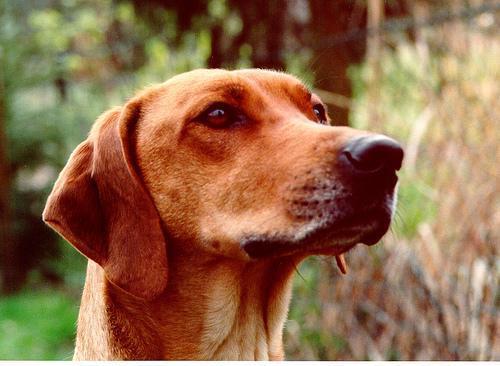
Rhodesian_ridgeback